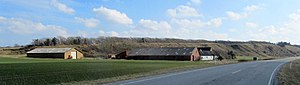
Feggeklit / Eksterne henvisninger
:Image:Feggeklit fra nordvest.jpg